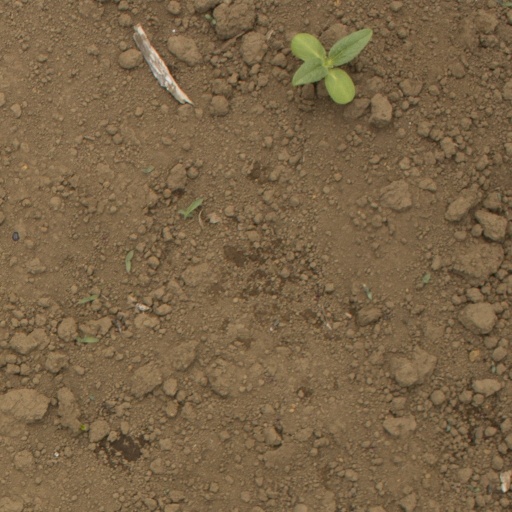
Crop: Jerusalem artichoke